New City School

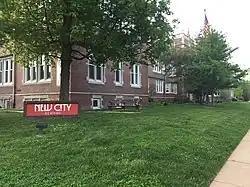
New City School

New City School is a non-sectarian, co-educational independent elementary school in St. Louis, Missouri. It was founded 1969 in the Central West End neighborhood.